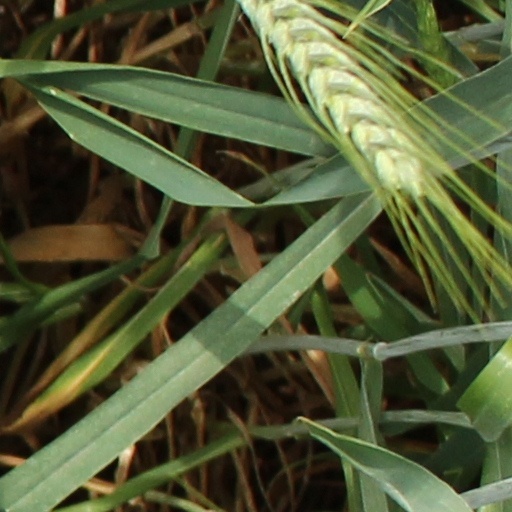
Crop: wheat